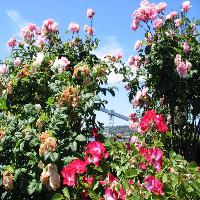
Weather: sun or clear